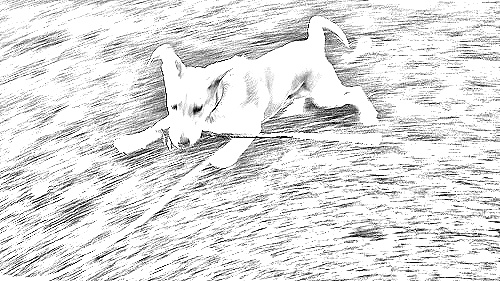
Portrait style: Sketch Portrait